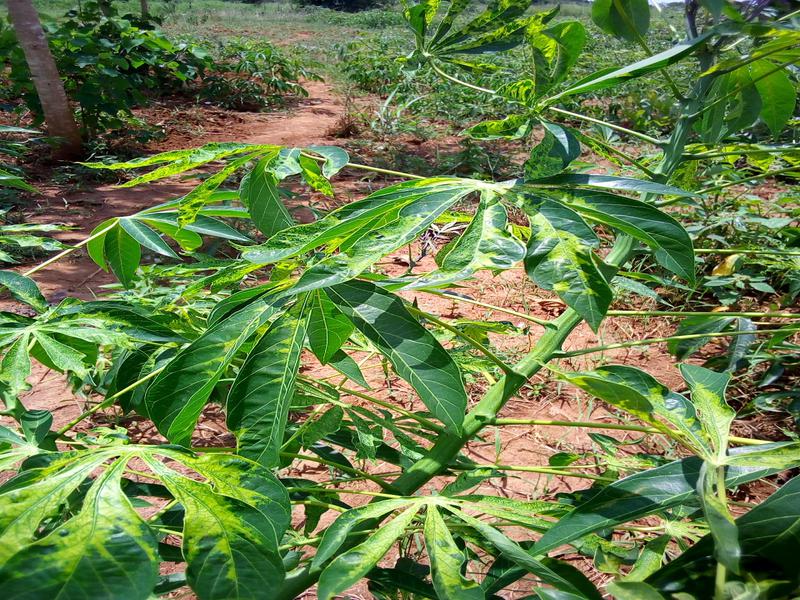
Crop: cassava
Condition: mosaic_disease